Bharat Mata

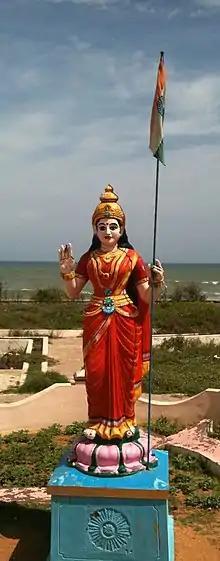
A "Bharathamatha" statue at Kanyakumari, or Cape Comorin, the southern-most coast of India

In the book "Everyday Nationalism: Women of the Hindu Right in India", Kalyani Devaki Menon argues that """the vision of India as Bharat Mata has profound implications for the politics of Hindu nationalism""" and that the depiction of India as a Hindu goddess implies that it is not just the patriotic but also the religious duty of all Hindus to participate in the nationalist struggle to defend the nation. This association has caused controversy with devout Muslims, whose belief in the oneness of God keeps them from assigning divinity to any god other than Allah.